Umineko When They Cry

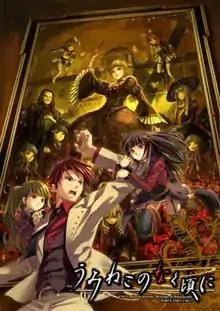
Cover of "Alliance of the Golden Witch", the fourth chapter released in the series

is a Japanese dōjin soft visual novel series produced by 07th Expansion. Its first episode debuted at Comiket 72 for Windows in August 2007. The story focuses on a group of eighteen people on a secluded island for a period of two days, and the mysterious murders that befall them. Readers are challenged to discern whether the murders were committed by a human or some other, supernatural source, as well as the method and motive behind them. The eight main "Umineko" games are split into two sets of four, which are considered the third and fourth titles in the "When They Cry" series, preceded by the two sets of "Higurashi When They Cry" games and followed by "Ciconia When They Cry".